Eero Rydman

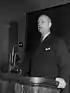
Eero Rydman

Hjalmar Erik (Eero Hjalmar) Rydman (19 August 1889 – 15 June 1963) was a Finnish jurist and politician, born in Turku.